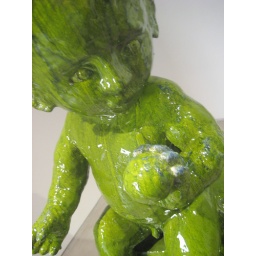
Little big green boy inspired by turn of the century dutch boy stories